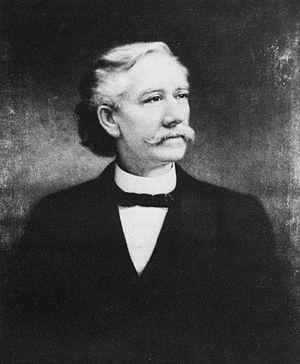
Le gouverneur du Commonwealth de Virginie est le détenteur du pouvoir exécutif dans l'État américain de Virgine et le commandant en chef des forces militaires de l’État. Il est élu pour un mandat de quatre ans non renouvelable. Le gouverneur a le devoir d'appliquer les lois de l’État, et le pouvoir d'approuver ou de mettre son veto aux projets de loi adoptés par l'Assemblée générale de Virginie, de convoquer l'assemblée législative, et d'accorder des grâces.